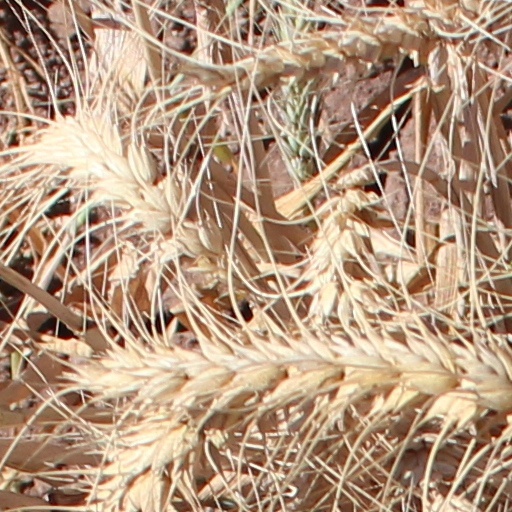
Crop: wheat